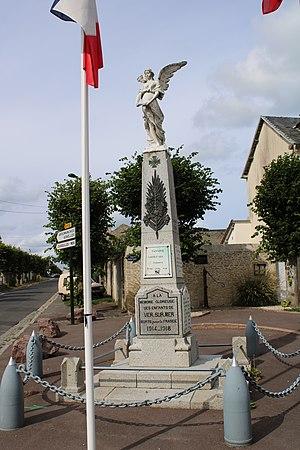
Le monument aux morts de Ver-sur-Mer.
Ver-sur-Mer est une commune française, située dans le département du Calvados en région Normandie, peuplée de 1 625 habitants.